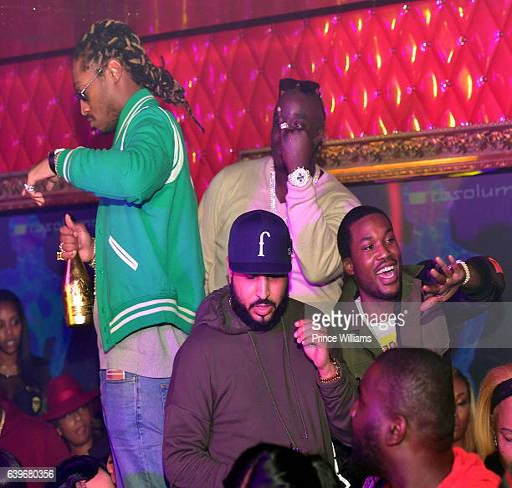
person and hip hop artist attend a party